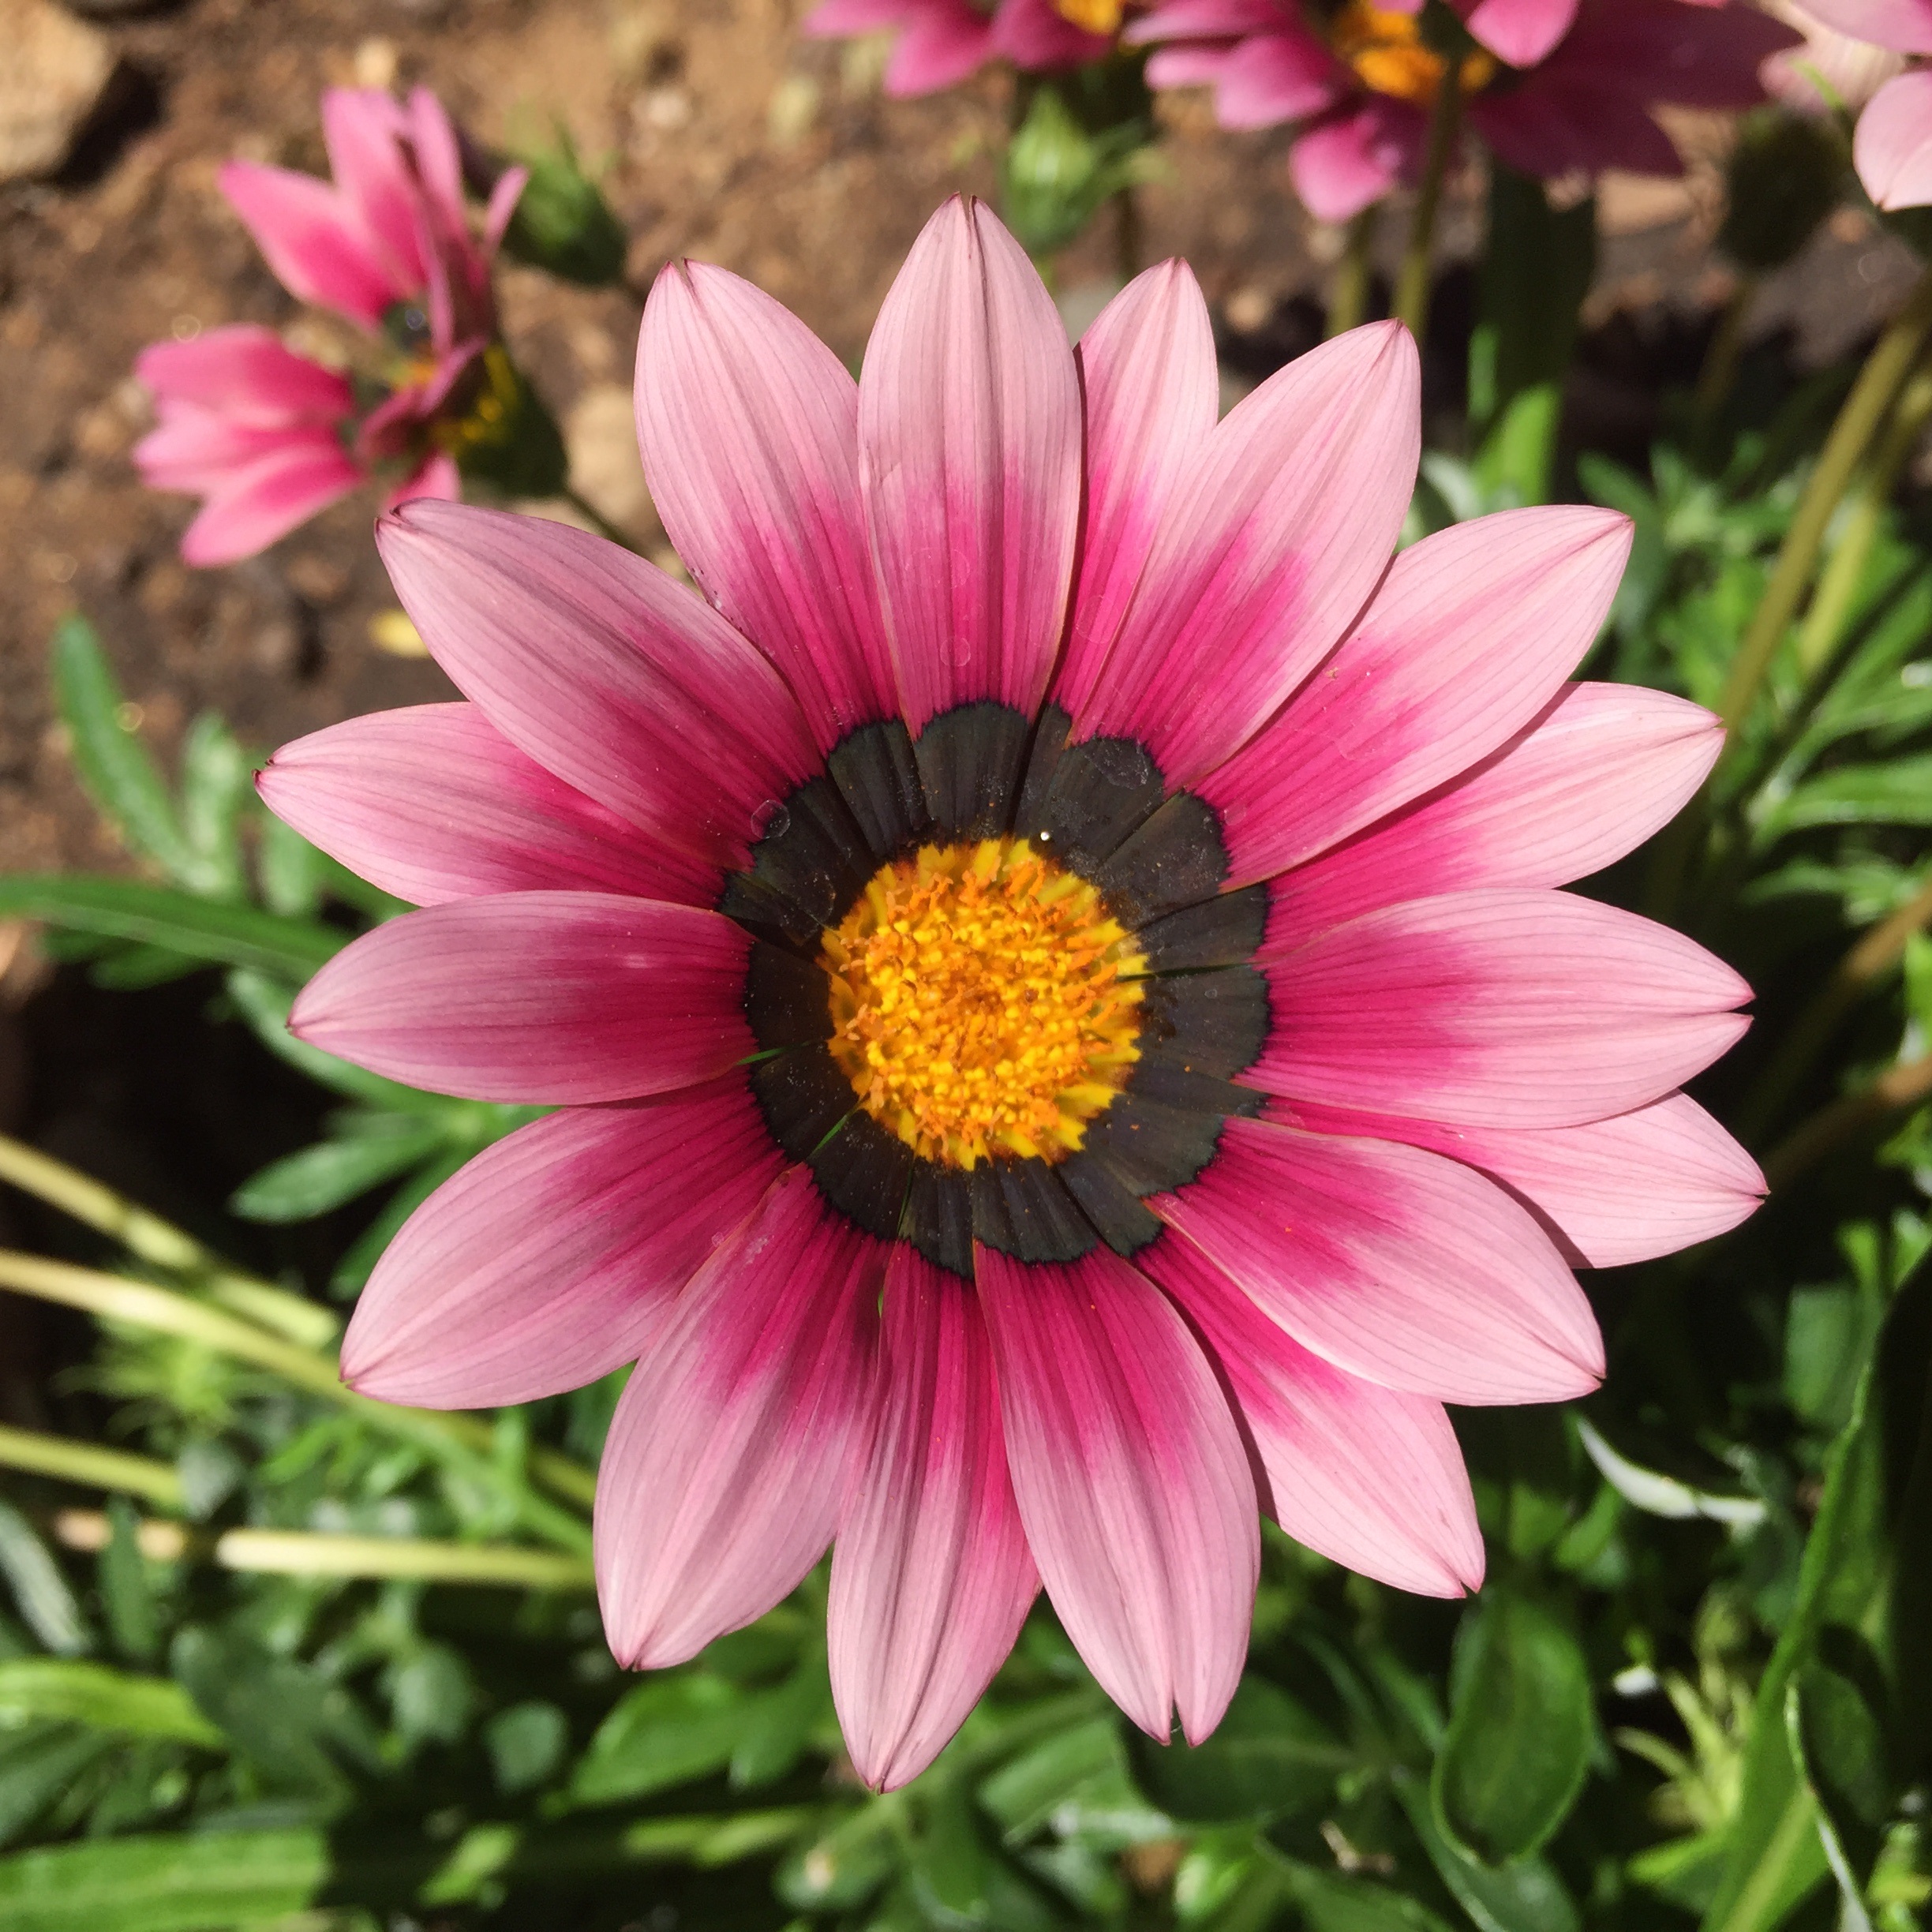
outdoor, plant, flower, petal, summer, botany, pink, flora, dahlia, gazania, macro photography, flowering plant, daisy family, annual plant, land plant, marguerite daisy, garden cosmos